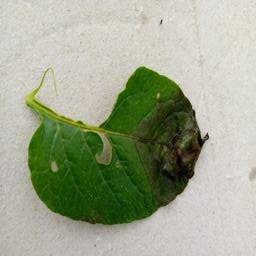
Etiqueta: Late Blight